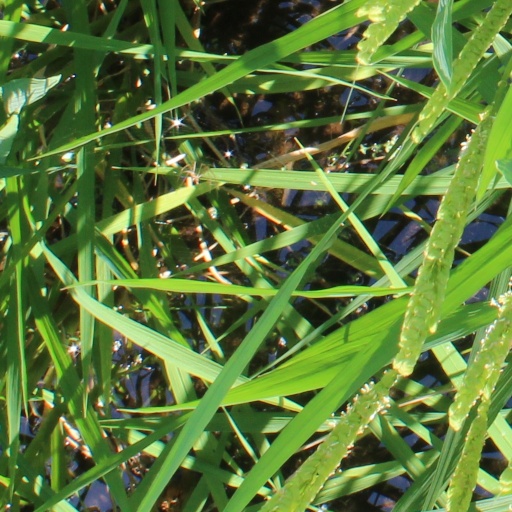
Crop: rice